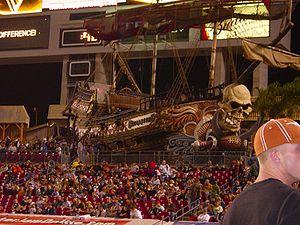
Le Raymond James Stadium est un stade de football américain situé près du Tampa International Airport dans la ville de Tampa, en Floride.